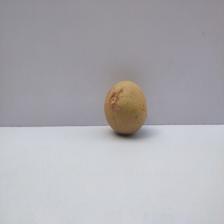
Size: Medium